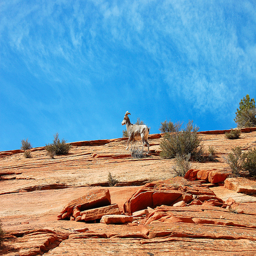
A ram on a rocky hillside in the sun.
A goat walks on the rocks near some brush.
A goat running across the desert against a blue sky.
a goat on a dry clay surface with a sky background
A ram scurries through the scrub bushes across the red rock face.